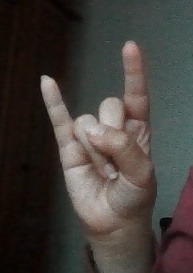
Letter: la